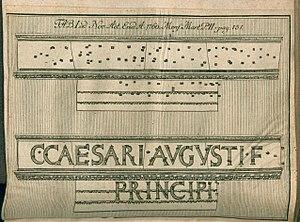
dédicace au fils d'Auguste, prince de la jeunesse.
La Maison Carrée est un temple romain hexastyle édifié au début du Iᵉʳ siècle à Nîmes, dans le Gard.